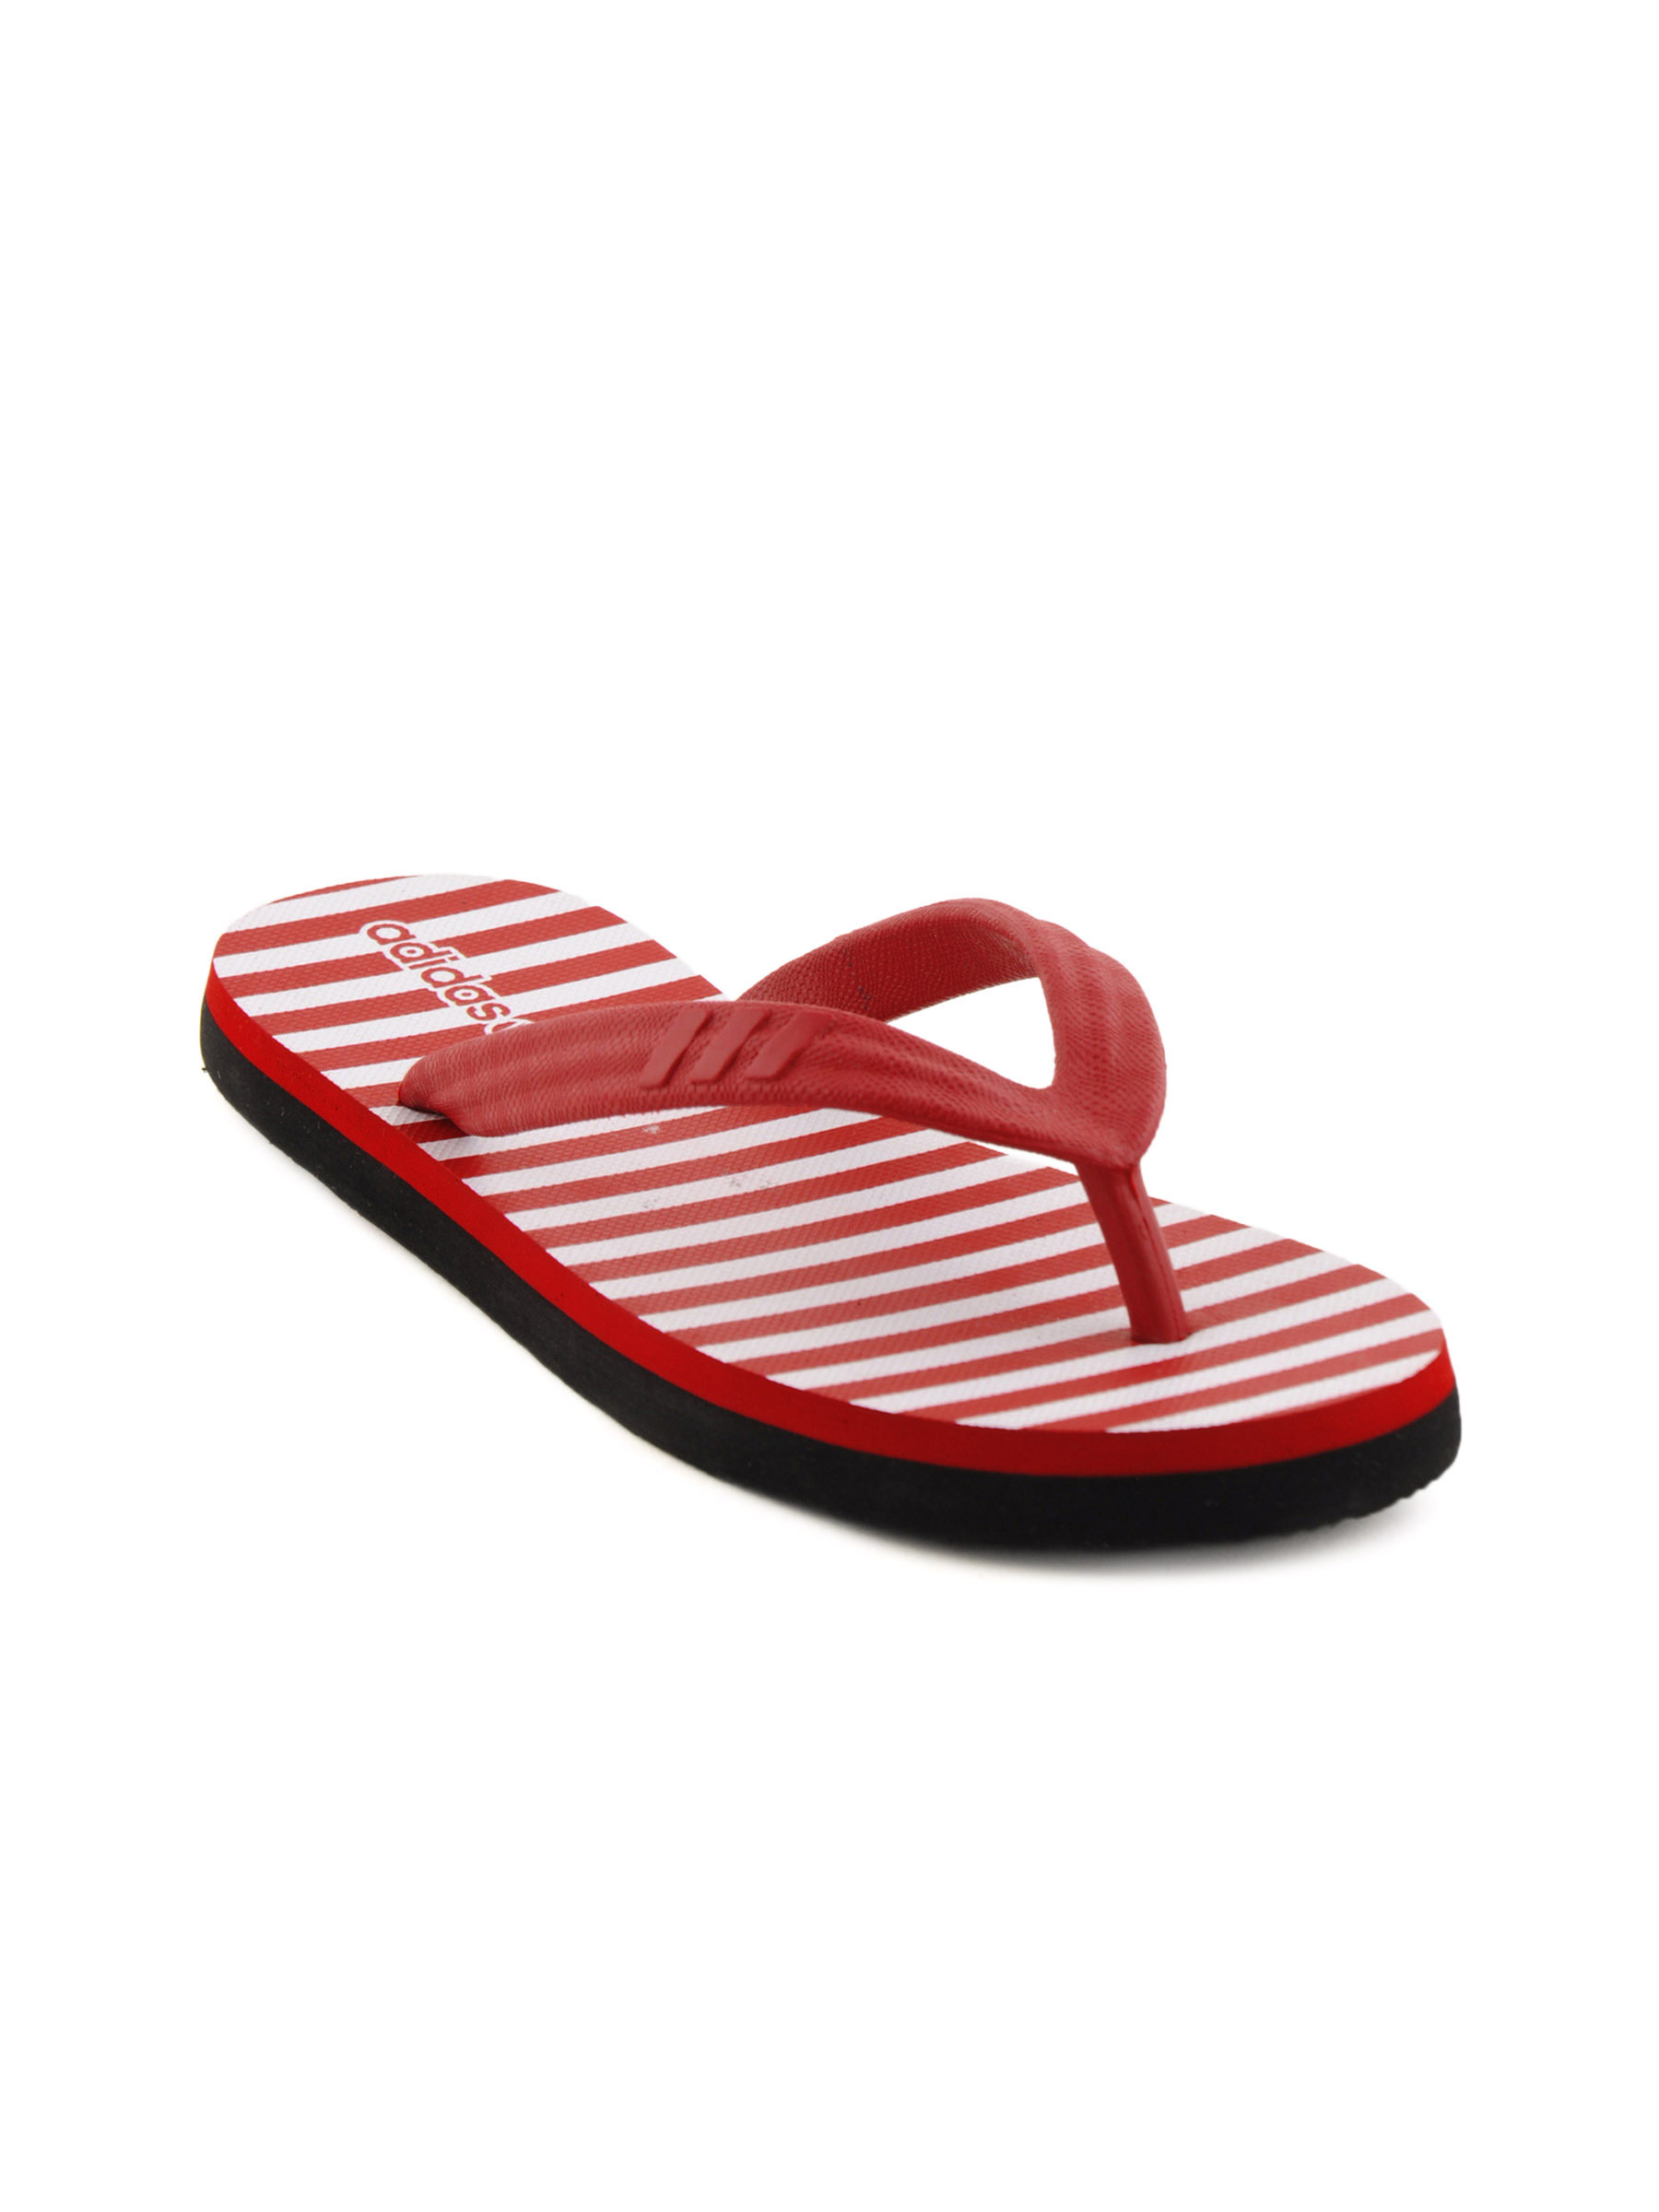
ADIDAS Women Striped Red Flip Flops
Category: Footwear / Flip Flops / Flip Flops
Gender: Women
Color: Red
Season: Fall 2011
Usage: Casual